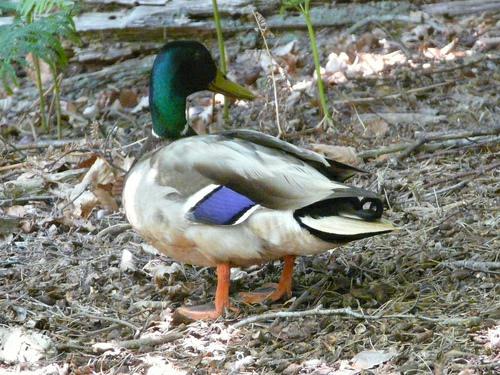
A photo of a mallard